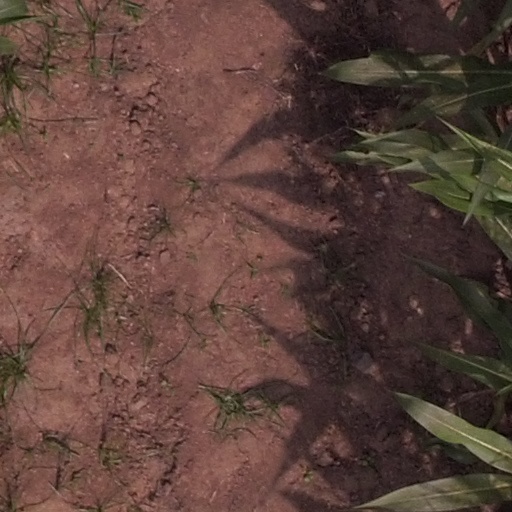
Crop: maize; corn